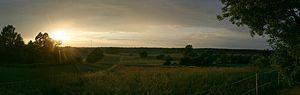
Une vallée proglaciaire est une vallée glaciaire large et peu profonde tronçonnée par des changements de chenaux d'écoulement glaciaire, longeant le front des inlandsis de la plaine d'Europe du Nord, correspondant à un des stades de retrait des glaciers saaliens et vistuliens.